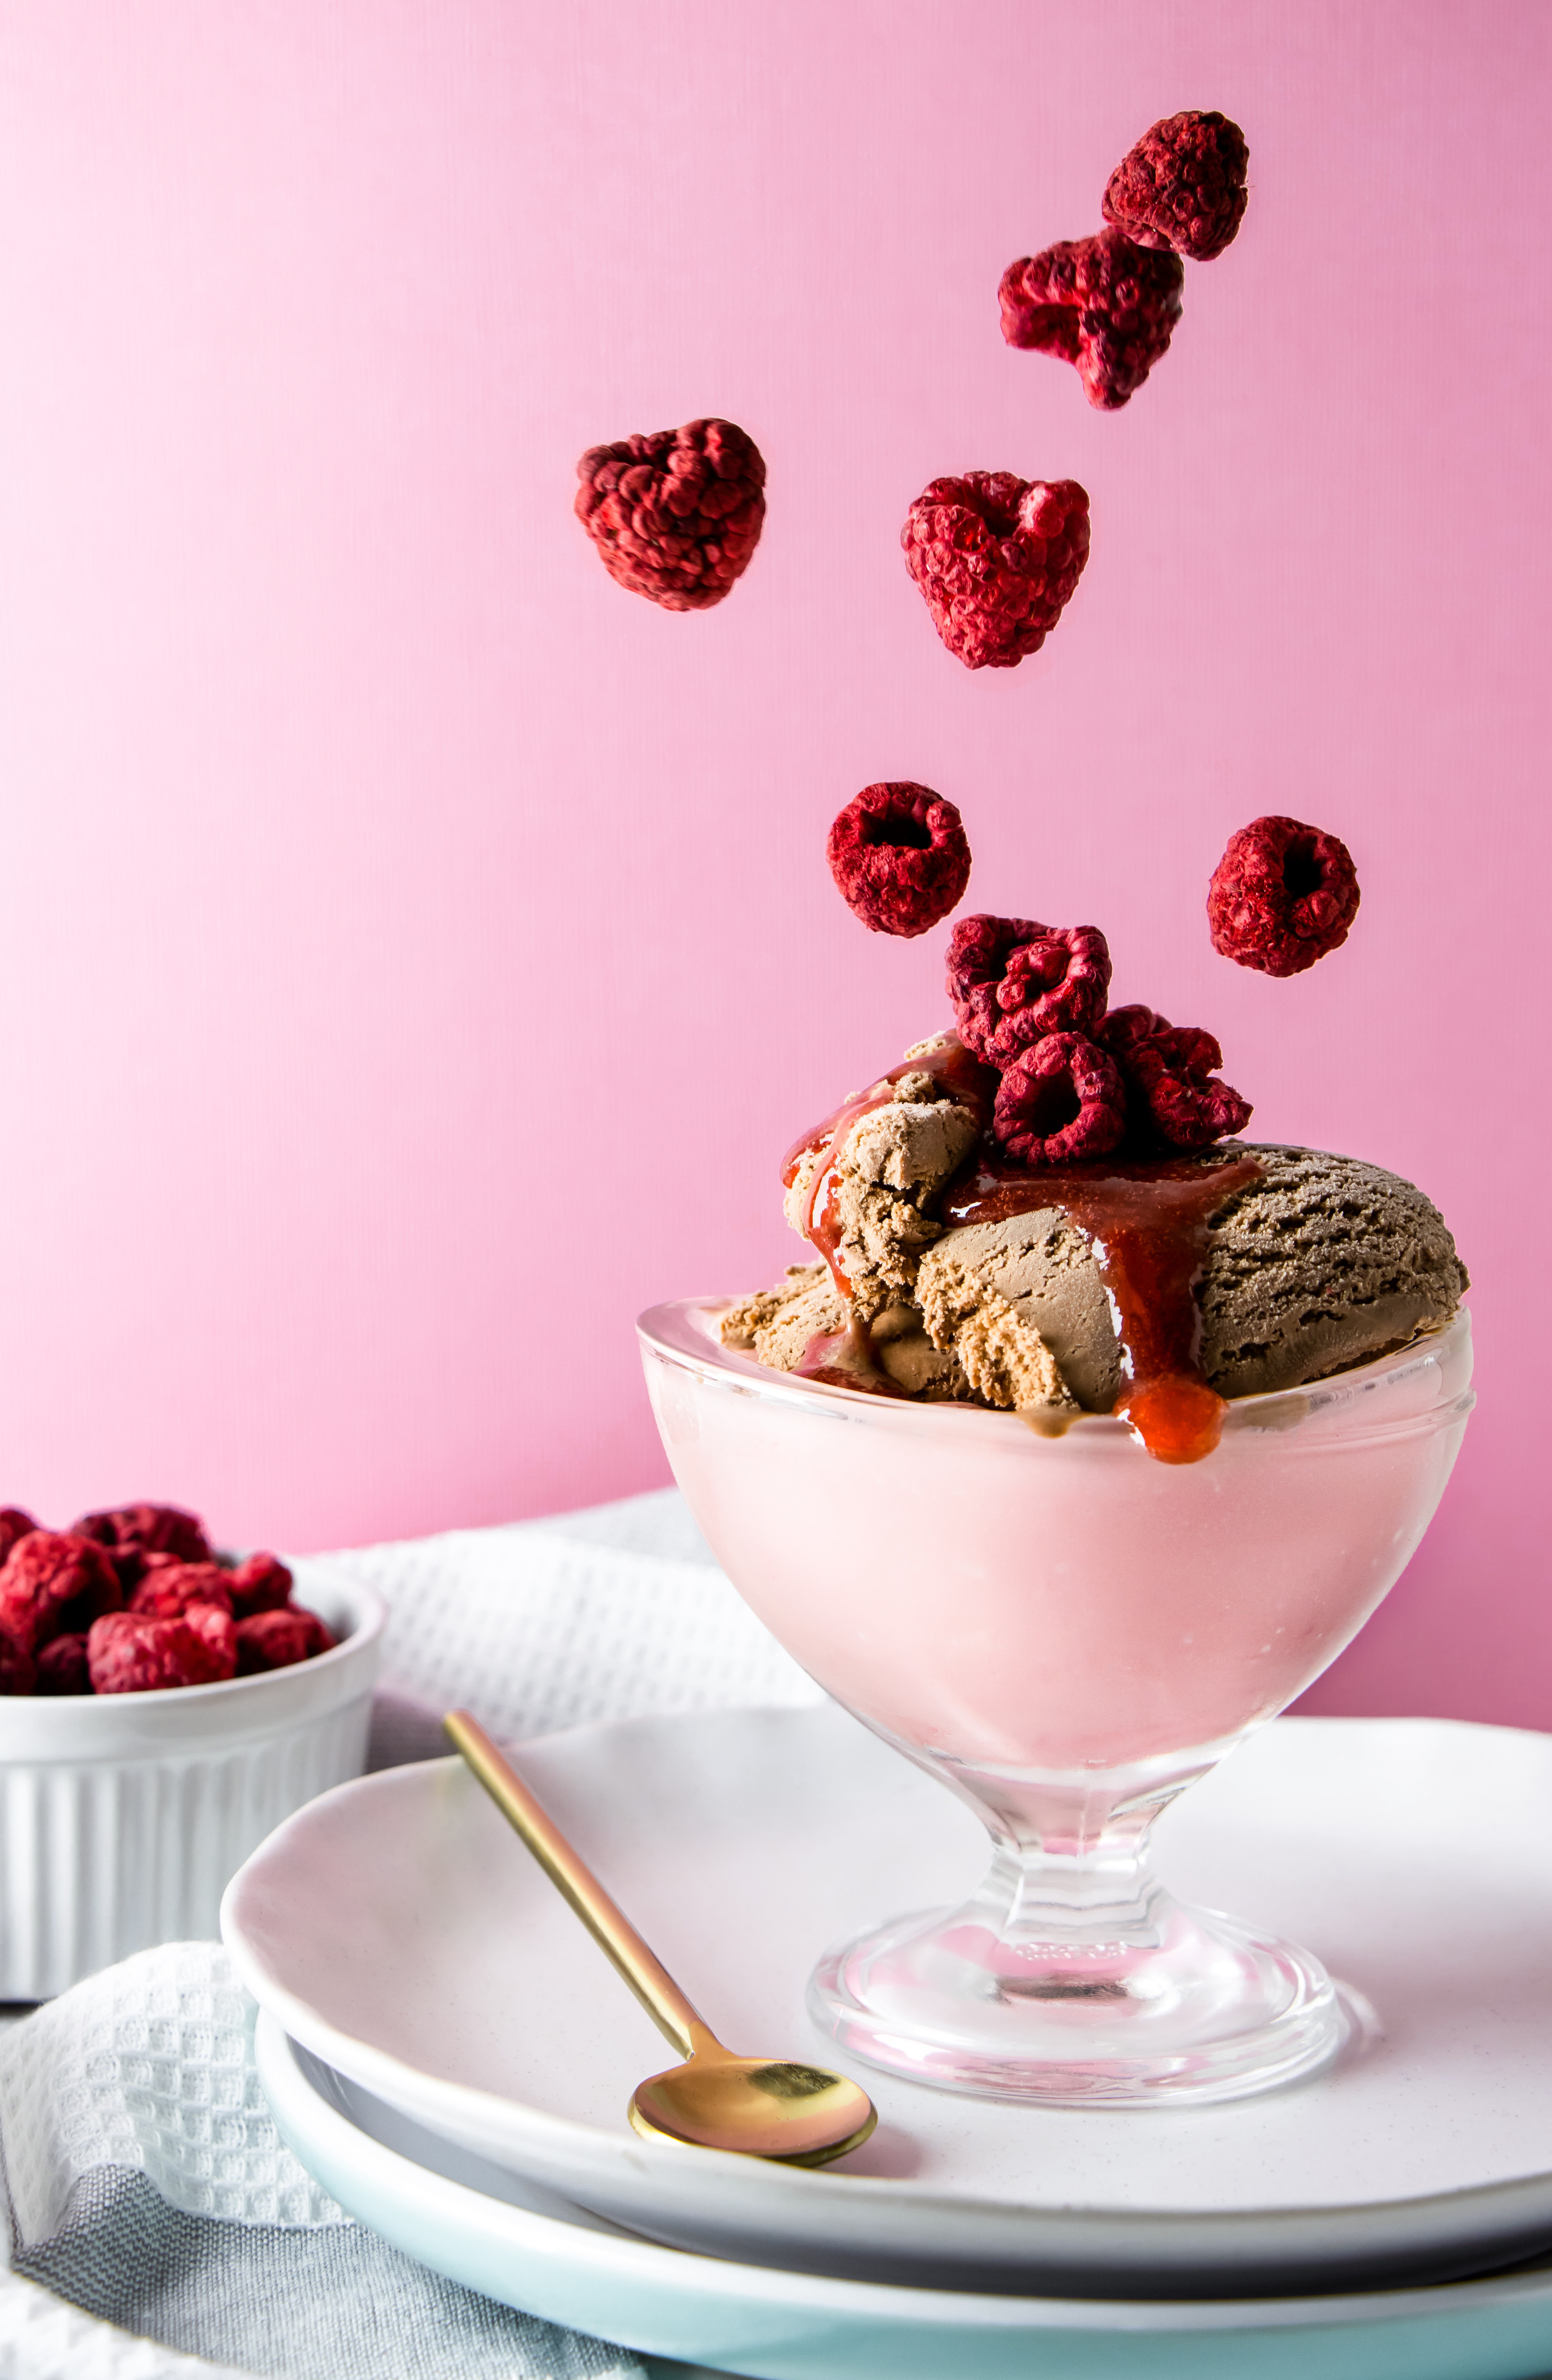
food, tableware, dishware, drinkware, white, plant, textile, serveware, recipe, cup, fruit, table, ingredient, pink, plate, kitchen utensil, cuisine, tablecloth, porcelain, teacup, dish, sweetness, bowl, petal, ceramic, linens, shelf, magenta, room, stemware, peach, produce, grape, still life photography, comfort food, cream, spoon, superfood, berry, glass, dessert, ice cream, still life, teddy bear, toy, breakfast, dairy, coffee cup, cutlery, visual arts, frozen dessert, meal, chair, finger food, cut flowers, baking, vitis